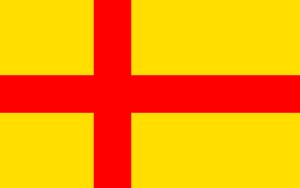
Nordisk Vision / Formål
Nordisk Vision bruger Nordens flag
Nordisk Vision er en fællesnordisk forening, der arbejder på at knytte Nordens lande tættere sammen i et forbund med selvstyrende regioner. Foreningen stiftedes den 17. maj 2001 på Voksenåsen i Oslo.